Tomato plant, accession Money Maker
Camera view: tilt-top (135 deg); turntable rotation: 210 degrees
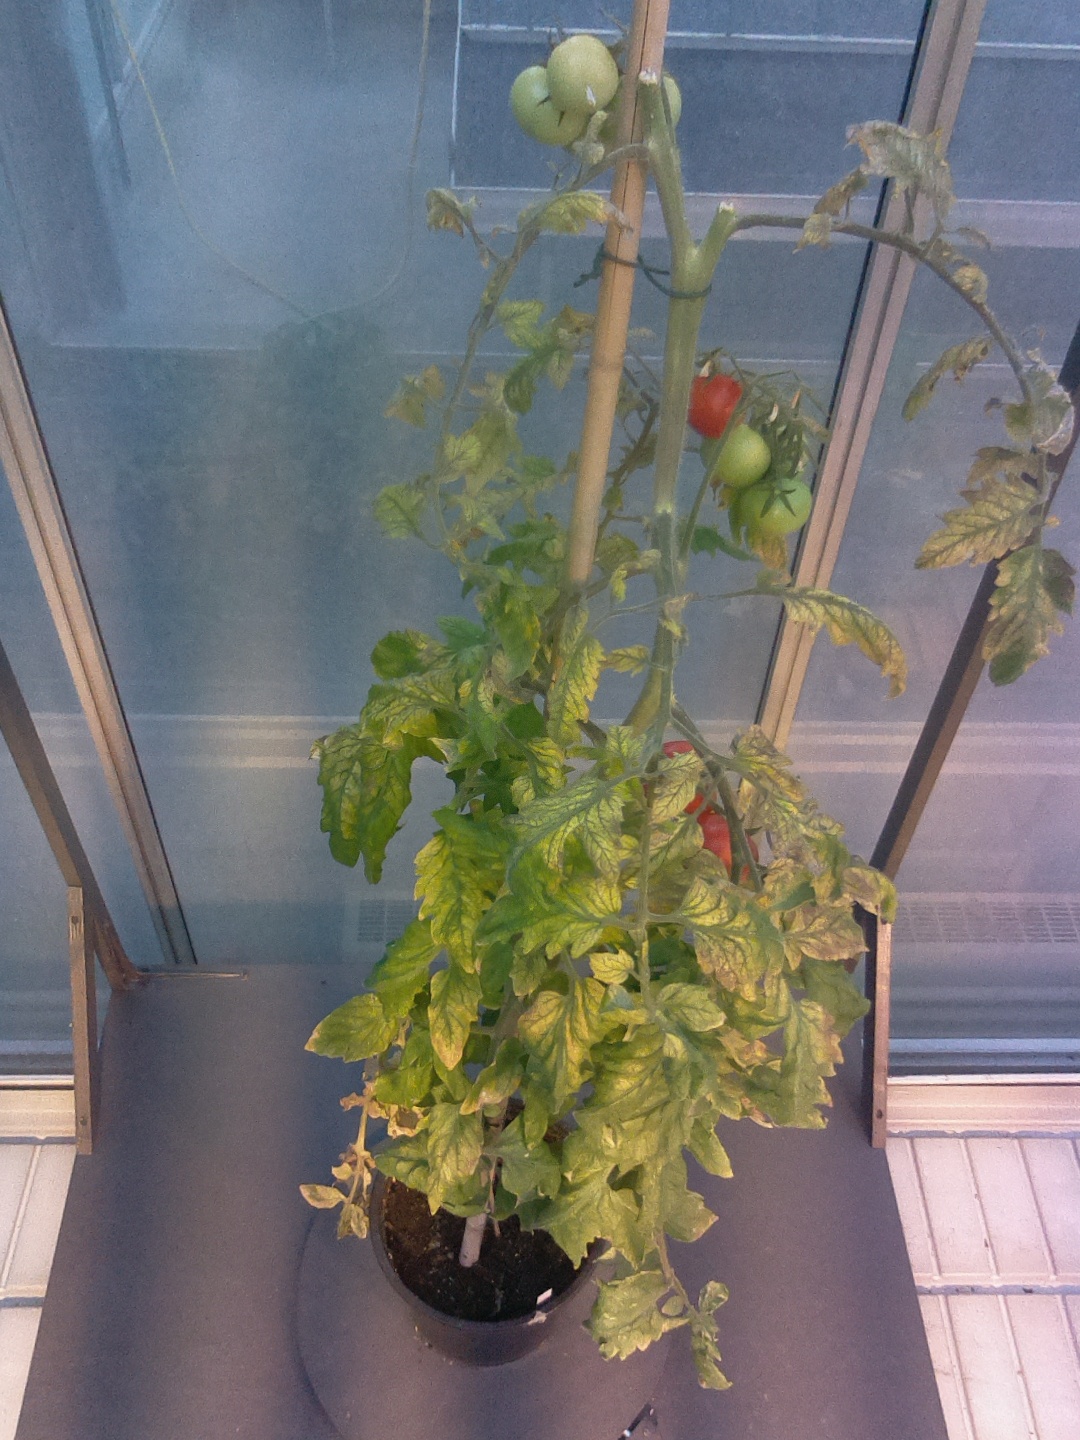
BBCH growth stage 82: 20%-30% of fruits show typical fully ripe color